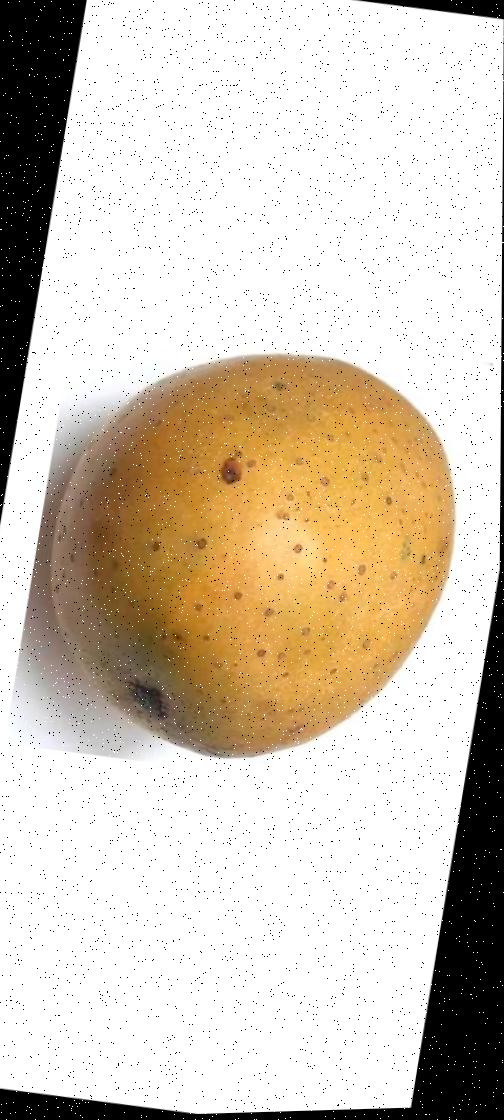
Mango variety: Gourmoti